Bechelbronn

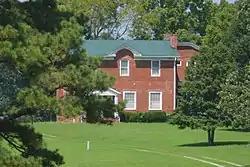
Distant view from the south

Bechelbronn is a historic home located near Victoria, Lunenburg County, Virginia. The original house was built about 1840, with additions made about 1851, and about 1900. It is a rambling two-story brick dwelling with vernacular Federal- and Greek Revival-style details. Also on the property is the contributing Perry family cemetery.